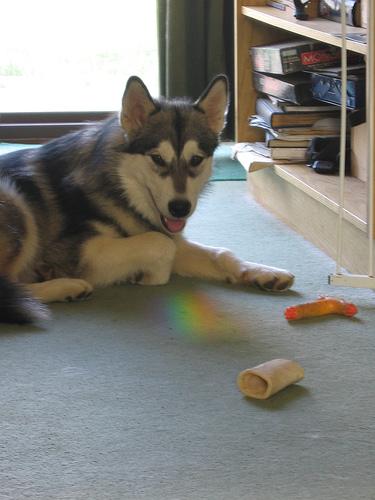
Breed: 1324-n000004-malamute